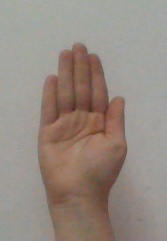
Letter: seen